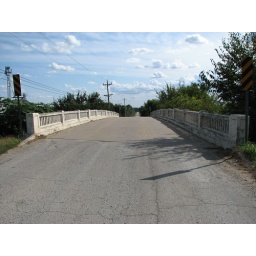
North end of concrete railroad bridge along CR H 54 (Old US 71) near Villisca